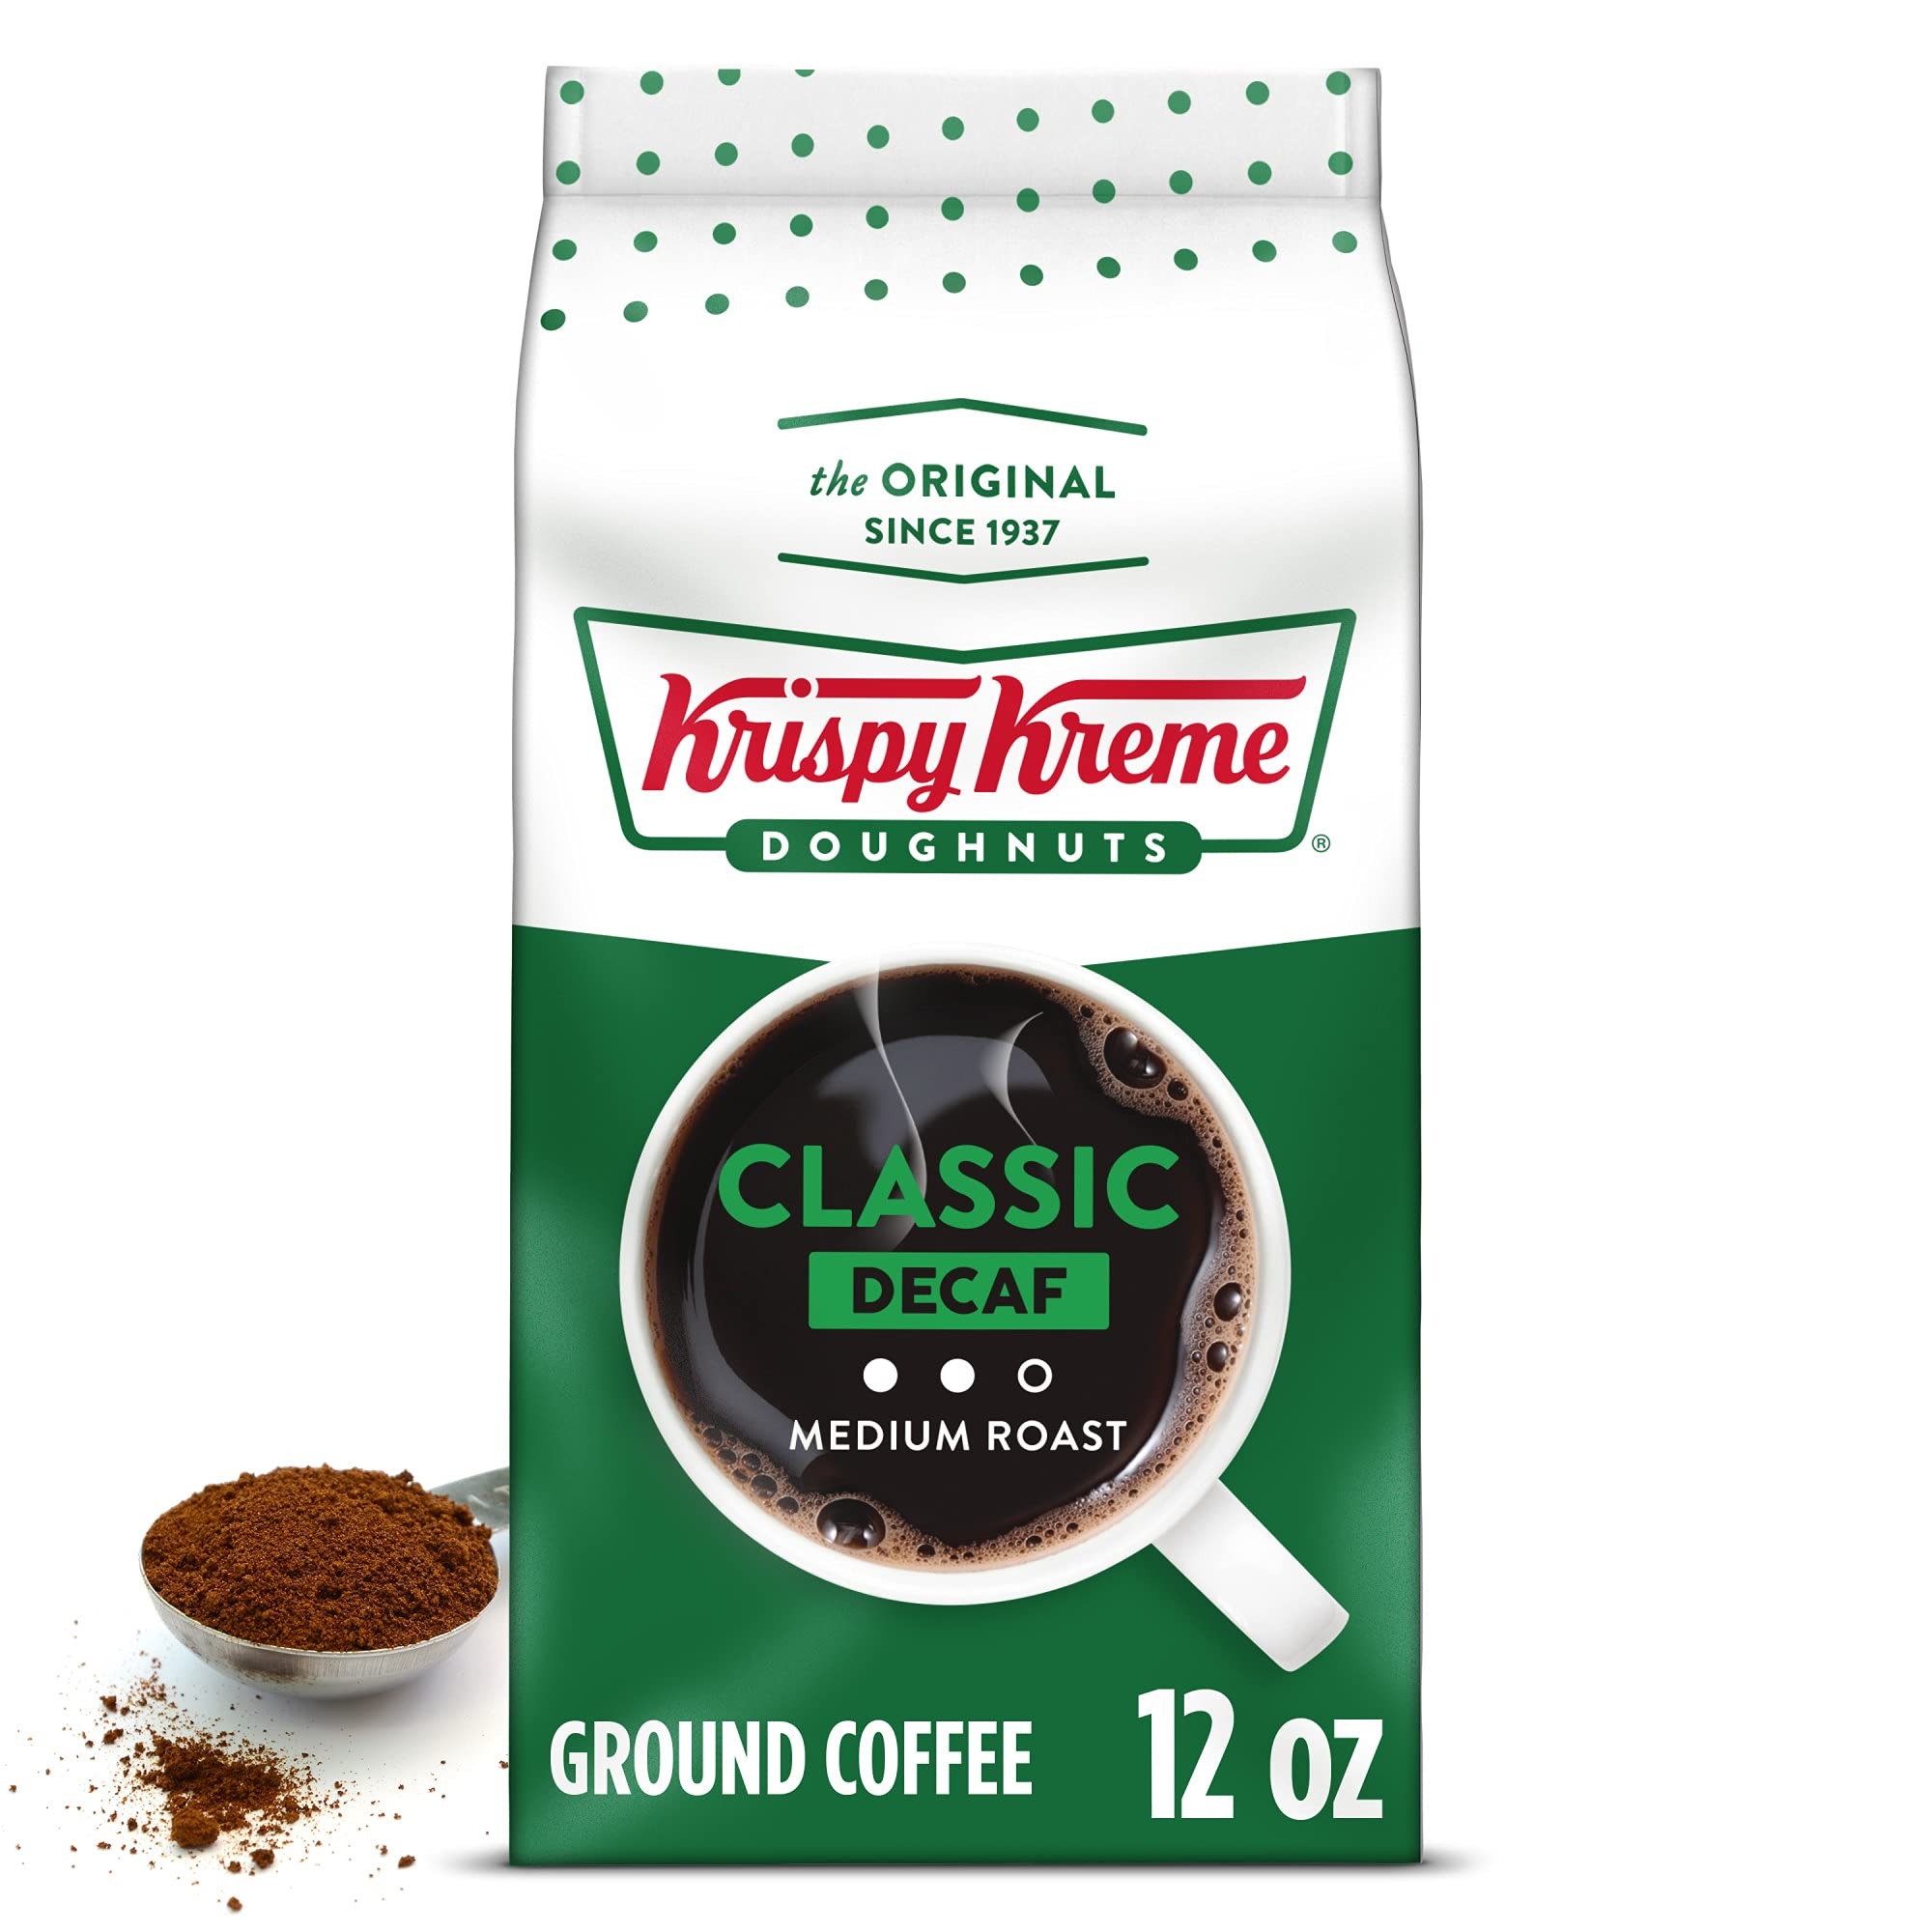
Item Name: Krispy Kreme Doughnuts Classic Decaf Ground Coffee, Bagged 12oz
Bullet Point 1: Product Type:Grocery
Bullet Point 2: Item Package Dimension:6.0 " L X5.0 " W X 4.0 " H
Bullet Point 3: Item Package Weight:0.358 kg
Bullet Point 4: Country Of Origin: United States
Value: 12.0
Unit: Ounce

Price: 15.5